Epiphany Cathedral (Kazan, Russia)

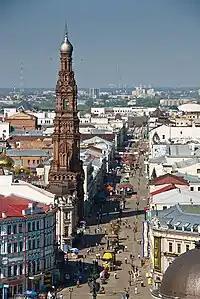
The bell tower of the Epiphany Cathedral is a prominent architectural attraction in the center of Kazan. For a long time it was the tallest building in the city.

In 1901, during a violent thunderstorm, the bell tower was struck by lightning. The newspaper of the time reported:The bell tower was briefly illuminated by multicolored sparks. At the same time, the ceiling of the third level caught fire and the beams under the big bell went up in flames. A lightning strike caused a large hole in the wall, one and a half quarters deep and one arşın wide. Fragments of bricks and whole bricks filled the stairs and the floor of the second storey and broke two columns. Some brick fragments were even thrown into Prolomnaya Street.The old tent-shaped bell tower was demolished in 1909 due to dilapidation.